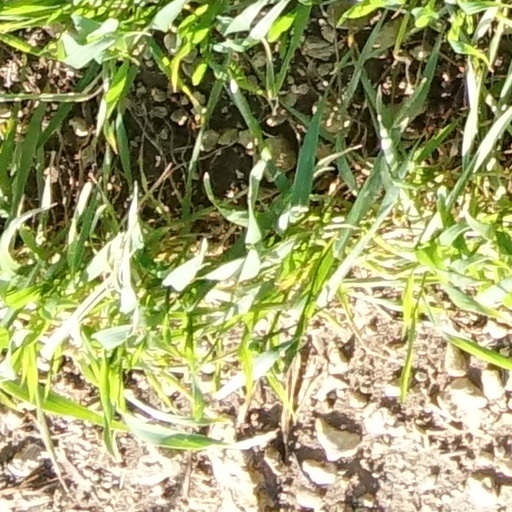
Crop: wheat